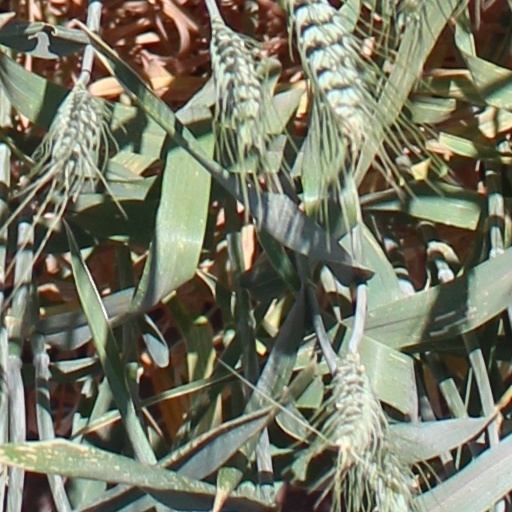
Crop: wheat